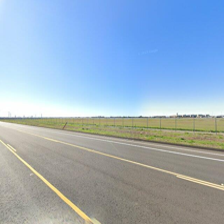
Label: streetView